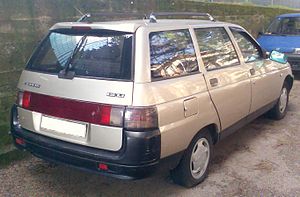
Lada 2110
Lada 2111
Lada 2110 var en lille mellemklassebil bygget af den russiske bilfabrikant Lada. Modellen er en 4-dørs sedan bygget mellem 1995 og 2008, og er efterfølgeren for Lada Samara. Modellen fandtes i to forskellige motorvarianter, som begge opfyldte Euro4-normen. Hos firmaet Suzuki Egypt S.A.E. med sæde i 6. oktober-byen bygges Lada 2110 stadigvæk.